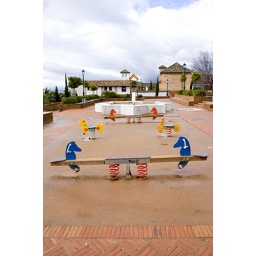
I live in that white building back there.